Old Dalby Test Track

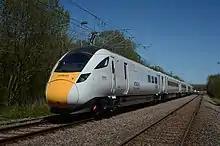
British Rail Class 800 undergoing dynamic testing at Old Dalby, 2015

In 2013, planned activities for Old Dalby included the testing of Thales' automatic train control system for London Underground, and new mainline infrastructure such as the Series One OCS system by Network Rail. During early 2015, testing of the first British Rail Class 800 high speed train took place at the track. Two years later, some high-speed testing for the IEP programme was still ongoing at the track; some of these tests involved the novel use of balloons to intentionally obstruct ventilation shafts inside Stanton Tunnel.